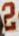
Number: 2